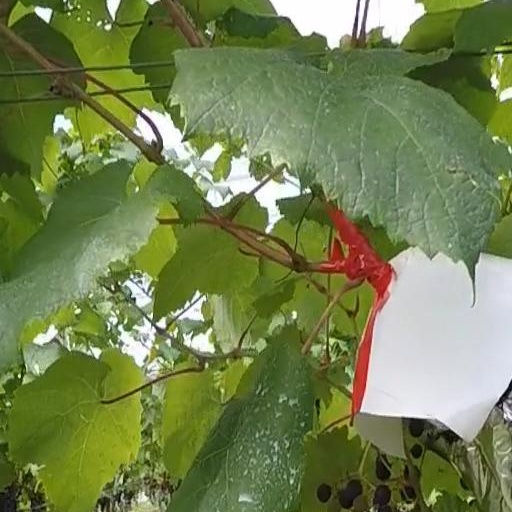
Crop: grape